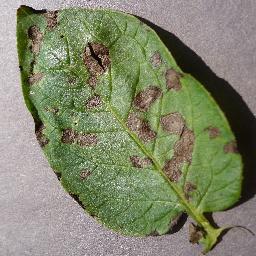
Label: Potato___Early_blight